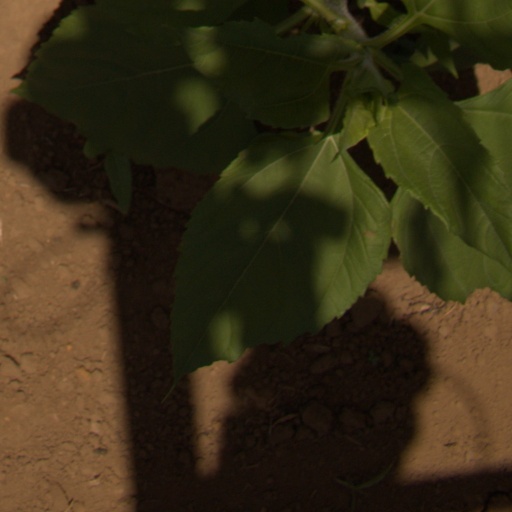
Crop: Jerusalem artichoke